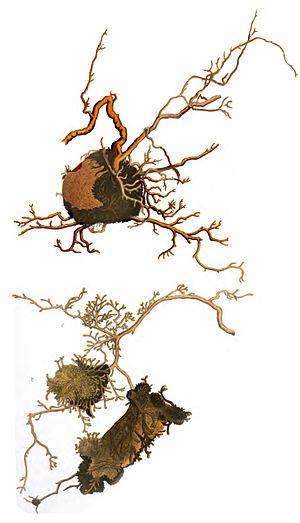
D'après les planches dessinées et colorées illustrant le livre des Dr: Reess, Max (1845-1901) et Dr.Fisch, Carl, (né en 1859)
Elaphomyces est un genre de champignons de la famille des Elaphomycetaceae, ressemblant aux truffes. Les Elaphomyces sont souvent nommés fausses truffes, truffes du cerf ou truffes des cerfs. Le nom latin de ce genre rappelle le mot Élaphe. Ce genre est mal connu du public car toutes les espèces d’Elaphomyces se développent sous le sol durant tout leur cycle de vie, y compris pour leur fructification. Si les Elaphomyces sont toujours très discrets, ils sont parfois relativement communs, voire très communs dans les forêts anciennes.
Elaphomyces granulatus est une espèce de champignons très communs. Il est cependant presque inconnu du grand-public, car ne se développant que sous le sol durant tout son cycle de vie, y compris pour sa fructification. Il est souvent appelé truffe du cerf ou truffe des cerfs, nom qui peut aussi désigner de nombreuses autres espèces proches, difficile à différencier à l'œil nu.